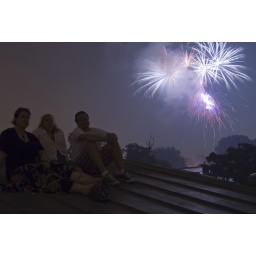
&amp;quot;Random&amp;quot; fireworks on 4th of July taken from the roof top of a friends house in DC. Best viewed large.